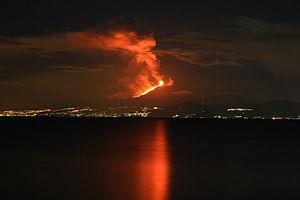
Éruption de l'Etna le 13 janvier 2011. Italiano: Eruzione dell'Etna del 13 gennaio 2011.
L'Italie /itali/, en forme longue la République italienne, est un pays d'Europe du Sud correspondant physiquement à une partie continentale, une péninsule située au centre de la mer Méditerranée et une partie insulaire constituée par les deux plus grandes îles de cette mer, la Sicile et la Sardaigne, et beaucoup d'autres îles plus petites. Elle est rattachée au reste du continent par le massif des Alpes. Le territoire italien correspond approximativement à la région géographique homonyme.